John Heth

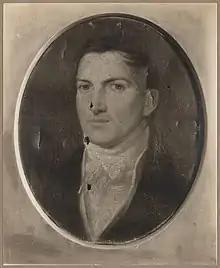
Portrait by Thomas Sully

Captain John Heth (1798 – April 30, 1842) was a Virginian naval officer and businessman in the coal mining industry.